Glenn Gould

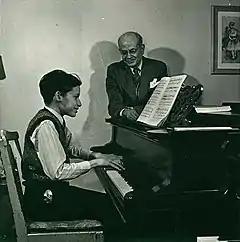
Gould with his teacher, Alberto Guerrero, at the Royal Conservatory of Music in Toronto, in 1945. Guerrero demonstrated his technical idea that Gould should "pull down" at the keys instead of striking them from above.

Gould developed a technique that enabled him to choose a very fast tempo while retaining the "separateness" and clarity of each note. His extremely low position at the instrument permitted him more control over the keyboard. Gould showed considerable technical skill in performing and recording a wide repertoire including virtuosic and romantic works, such as his own arrangement of Ravel's "La valse" and Liszt's transcriptions of Beethoven's Fifth and Sixth Symphonies. Gould worked from a young age with Guerrero on a technique known as finger-tapping: a method of training the fingers to act more independently from the arm.